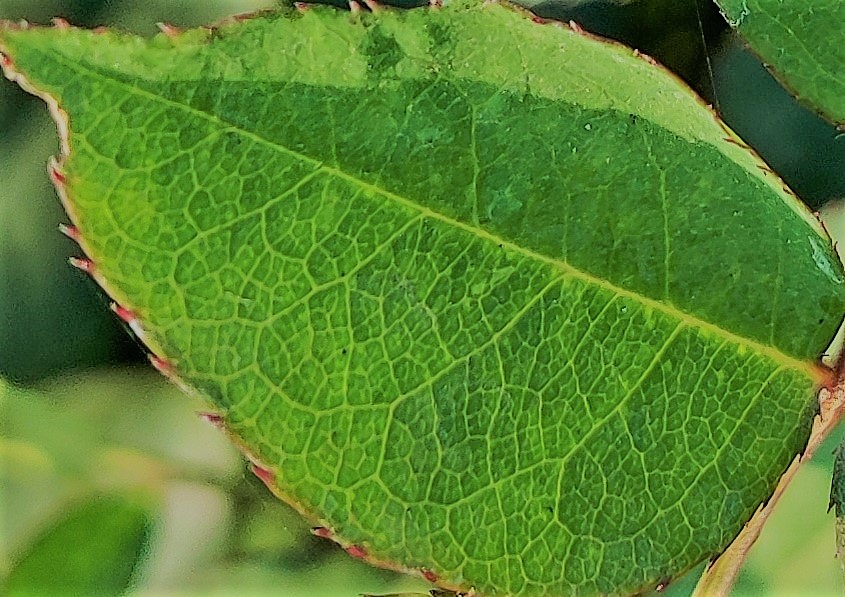
Label: Fresh Leaf